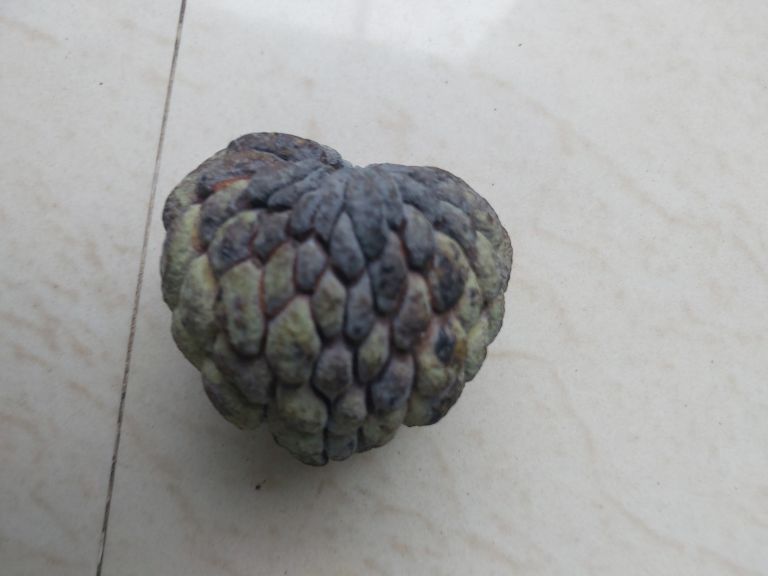
Disease label: Blank Canker